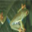
Label: frog